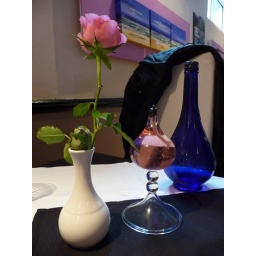
So pretty in pink and blue 022